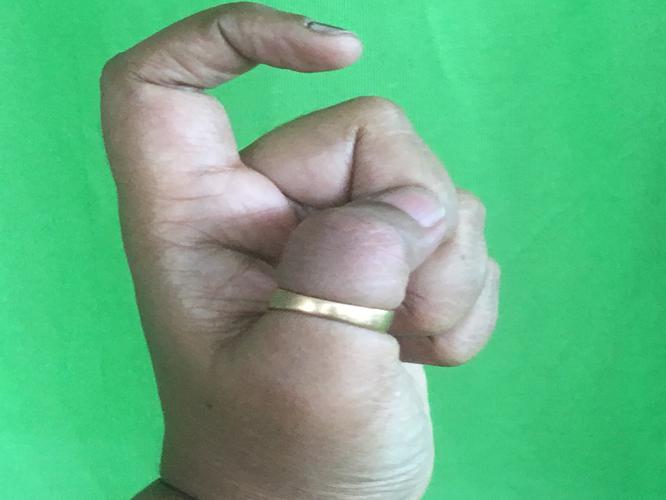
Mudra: Tamarachudam
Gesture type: single_hand